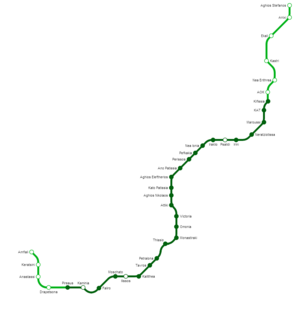
La ligne 1 du métro d’Athènes, ou ligne verte, encore appelée par les Athéniens « l’électrique », est la ligne la plus ancienne du métro d'Athènes. Elle relie Kifissiá au Pirée, via Omónia et Monastiráki.